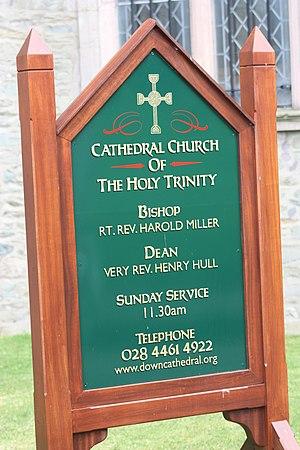
La cathédrale de la Sainte-Trinité de Downpatrick est une cathédrale anglicane du Royaume-Uni, située en Irlande du Nord.